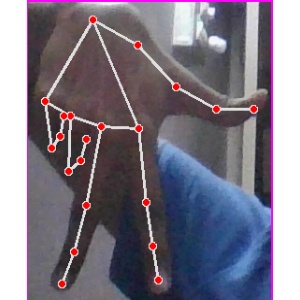
अक्षर: ग